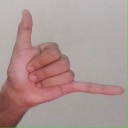
अक्षर: द